Beam divergence

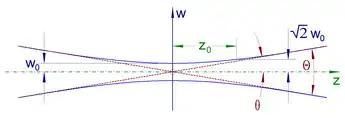

In electromagnetics, especially in optics, beam divergence is an angular measure of the increase in beam diameter or radius with distance from the optical aperture or antenna aperture from which the beam emerges. The term is relevant only in the "far field", away from any focus of the beam. Practically speaking, however, the far field can commence physically close to the radiating aperture, depending on aperture diameter and the operating wavelength.